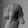
ASL letter: Q